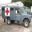
Label: ambulance